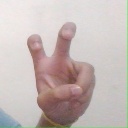
अक्षर: ई